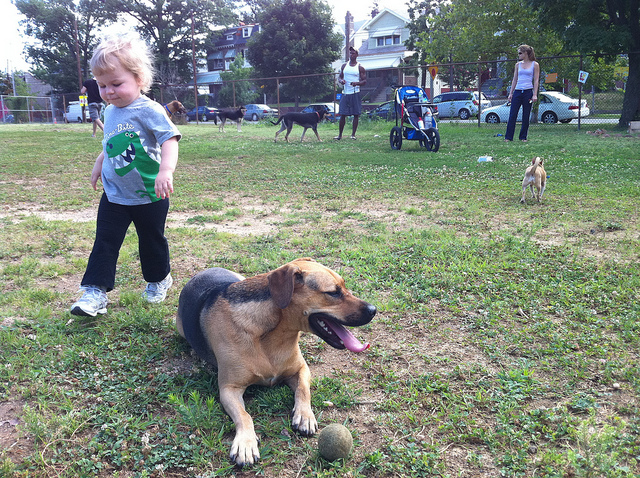
nhiều người đang đi dạo với chó ở trong công viên